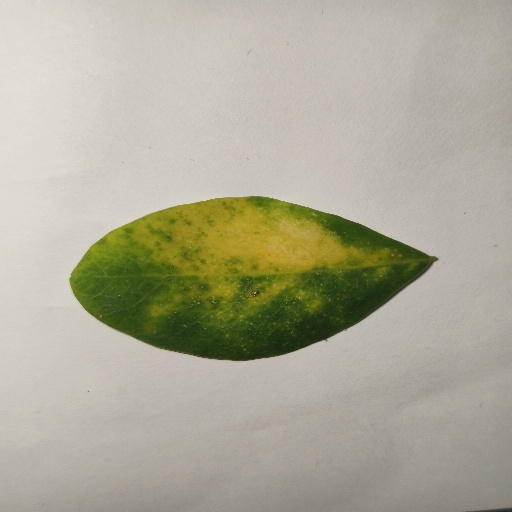
Species: Sojina
Leaf condition: Yellow Leaf